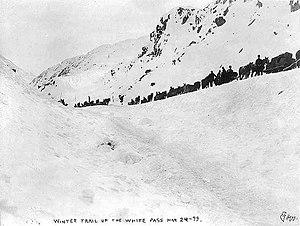
Frederick Trump, né Friedrich Trump le 14 mars 1869 à Kallstadt et mort le 27 mai 1918 à New York, est un homme d'affaires américain d'origine allemande. Il fait fortune dans les villes champignons de la ruée vers l'or de l'Alaska, en gérant et en faisant construire restaurants et petits hôtels.